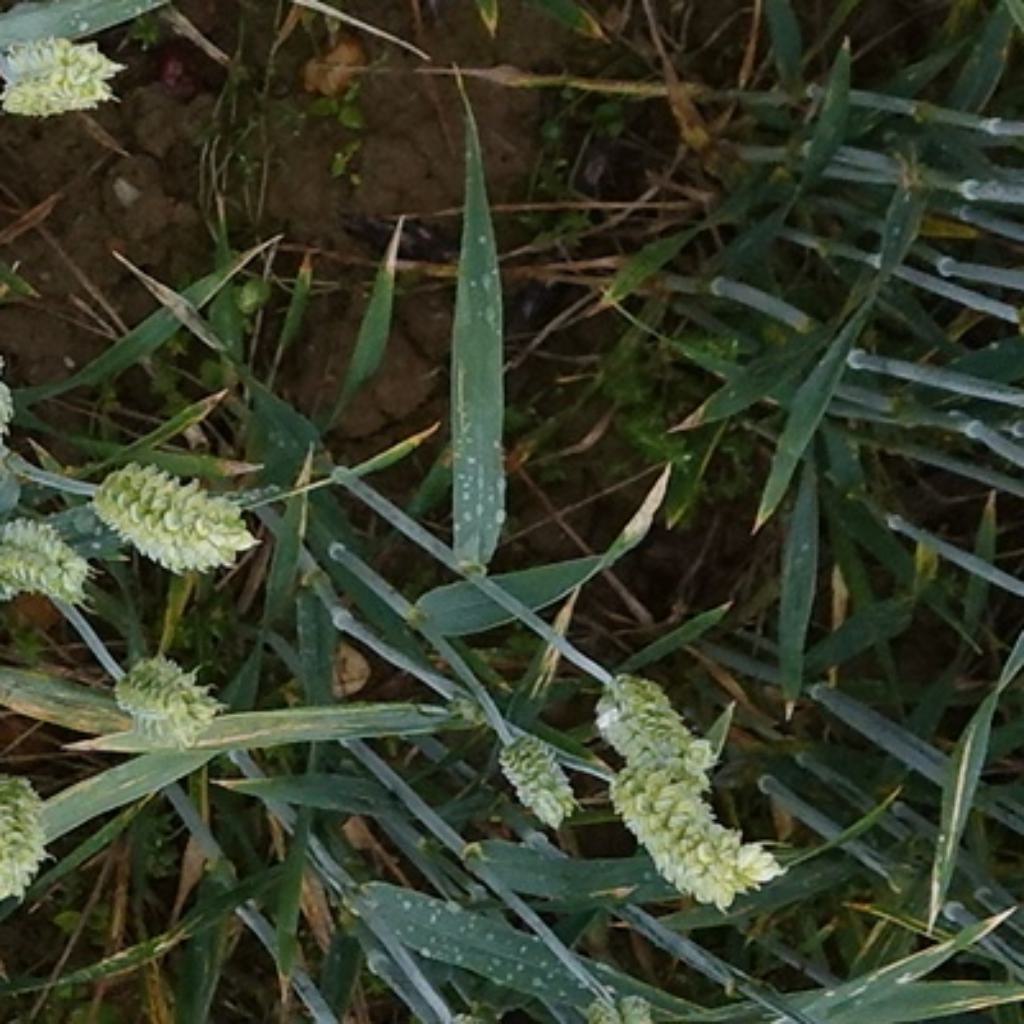
Country: France
Location: Toulouse
Wheat development stage: Filling - Ripening